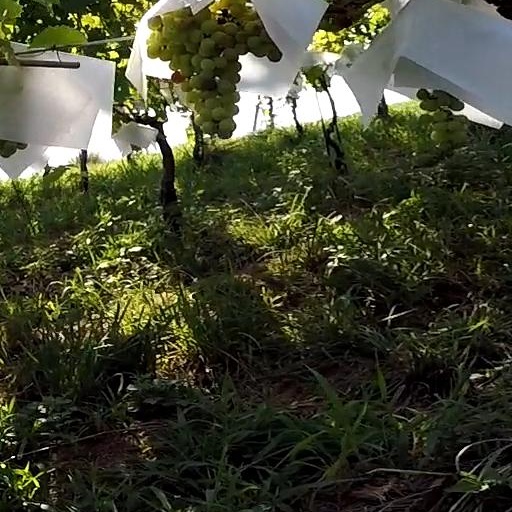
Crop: grape